Helios

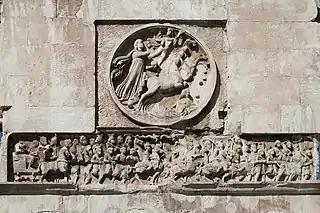
Sol in the east side of the Arch of Constantine, Rome.

Helios was invoked as a witness to several alliances such as the one between Athens and Cetriporis, Lyppeus of Paeonia and Grabus, and the oaths of the League of Corinth. In a treaty between the cities of Smyrna and Magnesia, the Magnesians swore their oath by Helios among others. The combination of Zeus, Gaia and Helios in oath-swearing is also found among the non-Greek 'Royal Gods' in an agreement between Maussollus and Phaselis (360s BC) and in the Hellenistic period with the degree of Chremonides' announcing the alliance of Athens and Sparta.